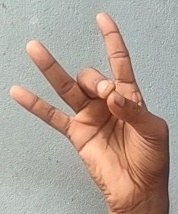
ASL sign: 8